Zurich West

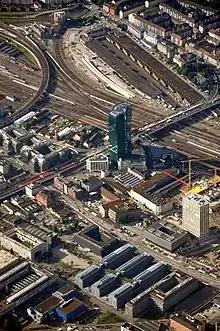
Aerial view

Zürich West (German: "Zürich-West") is an area in the Industriequartier, located in the west of Zürich. It is a former industrial site, stretching between the track leading away from Zürich Hauptbahnhof and the Limmat, and experiencing a gradual conversion into a new quarter, including offices, apartments and arts venues.